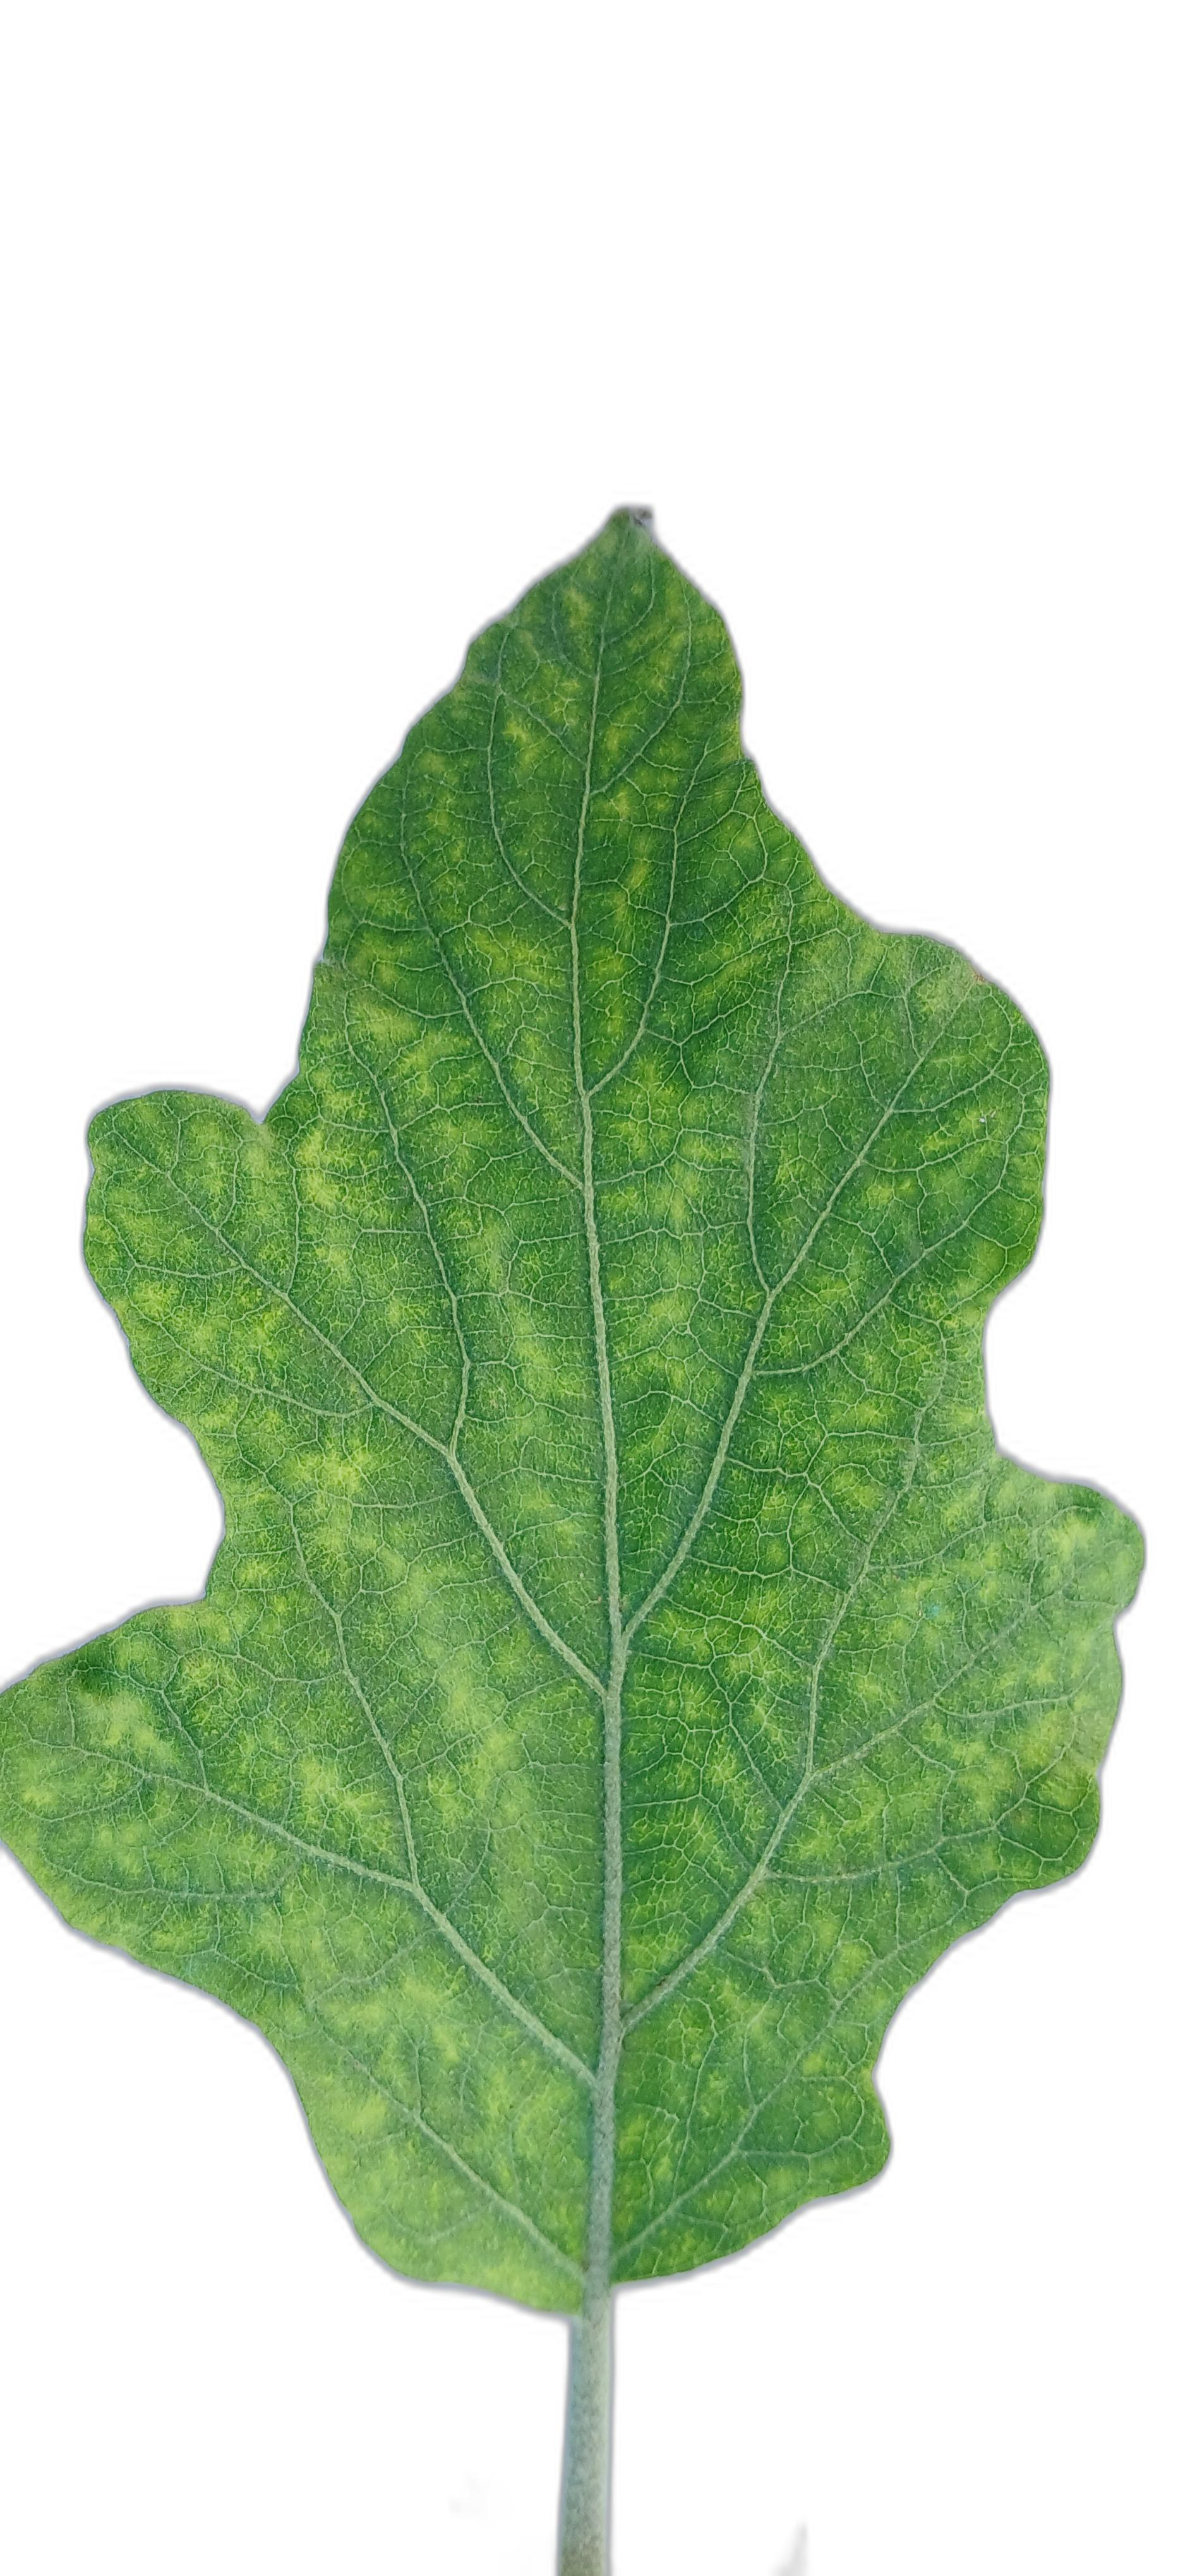
Label: Mosaic Virus Disease